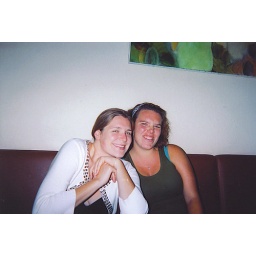
cute girls making cute faces, except for that one chick in the green